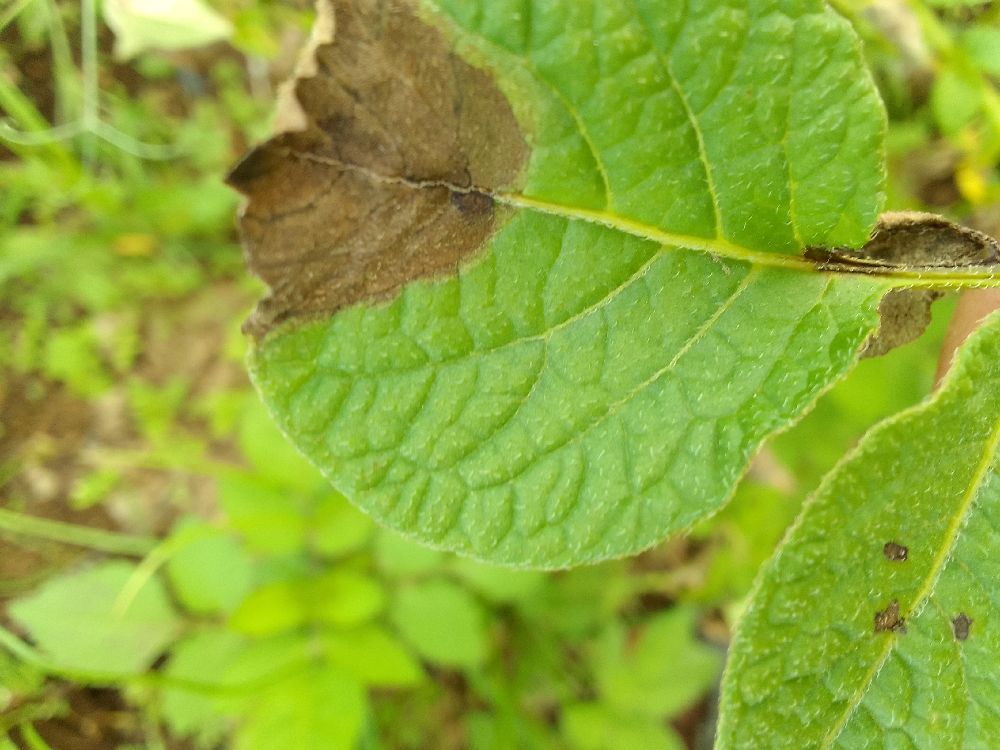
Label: Late blight